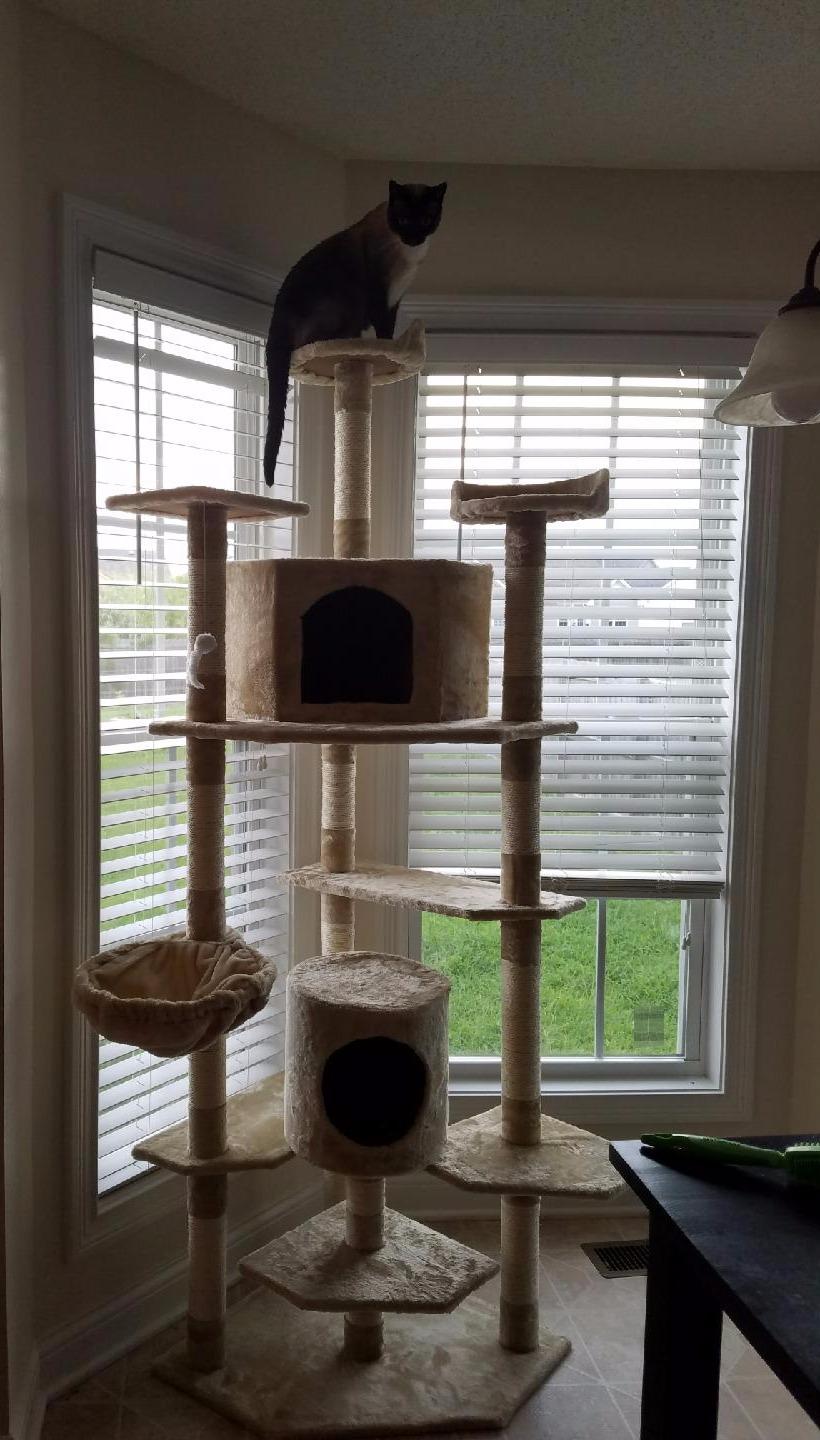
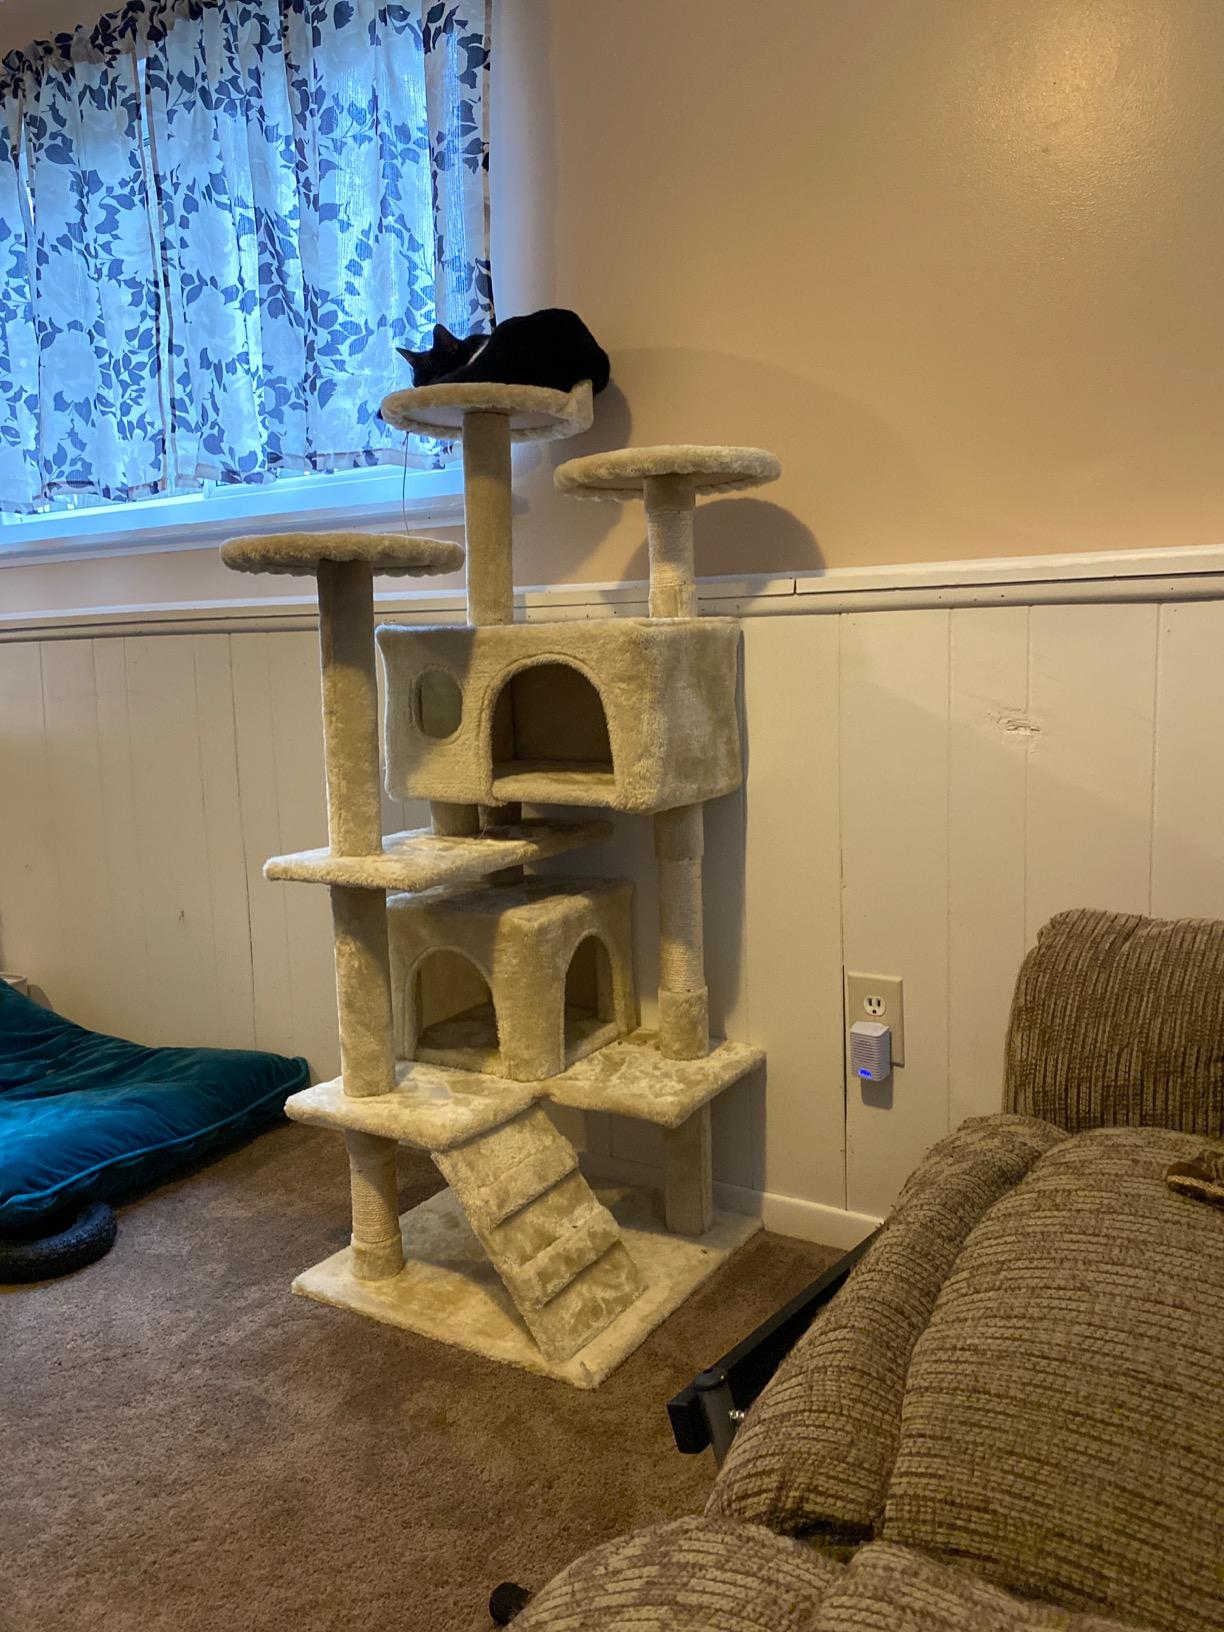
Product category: items_cat tree
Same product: no